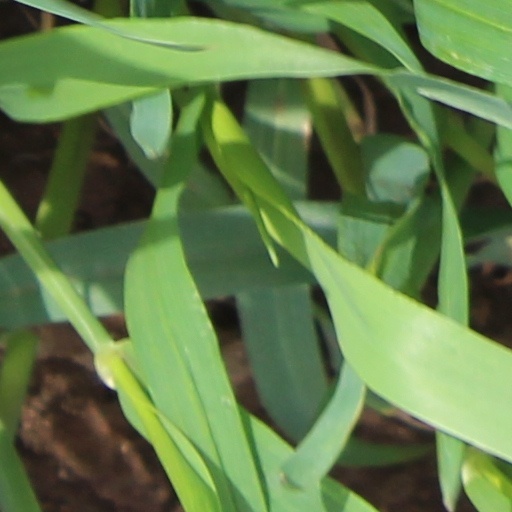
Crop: wheat